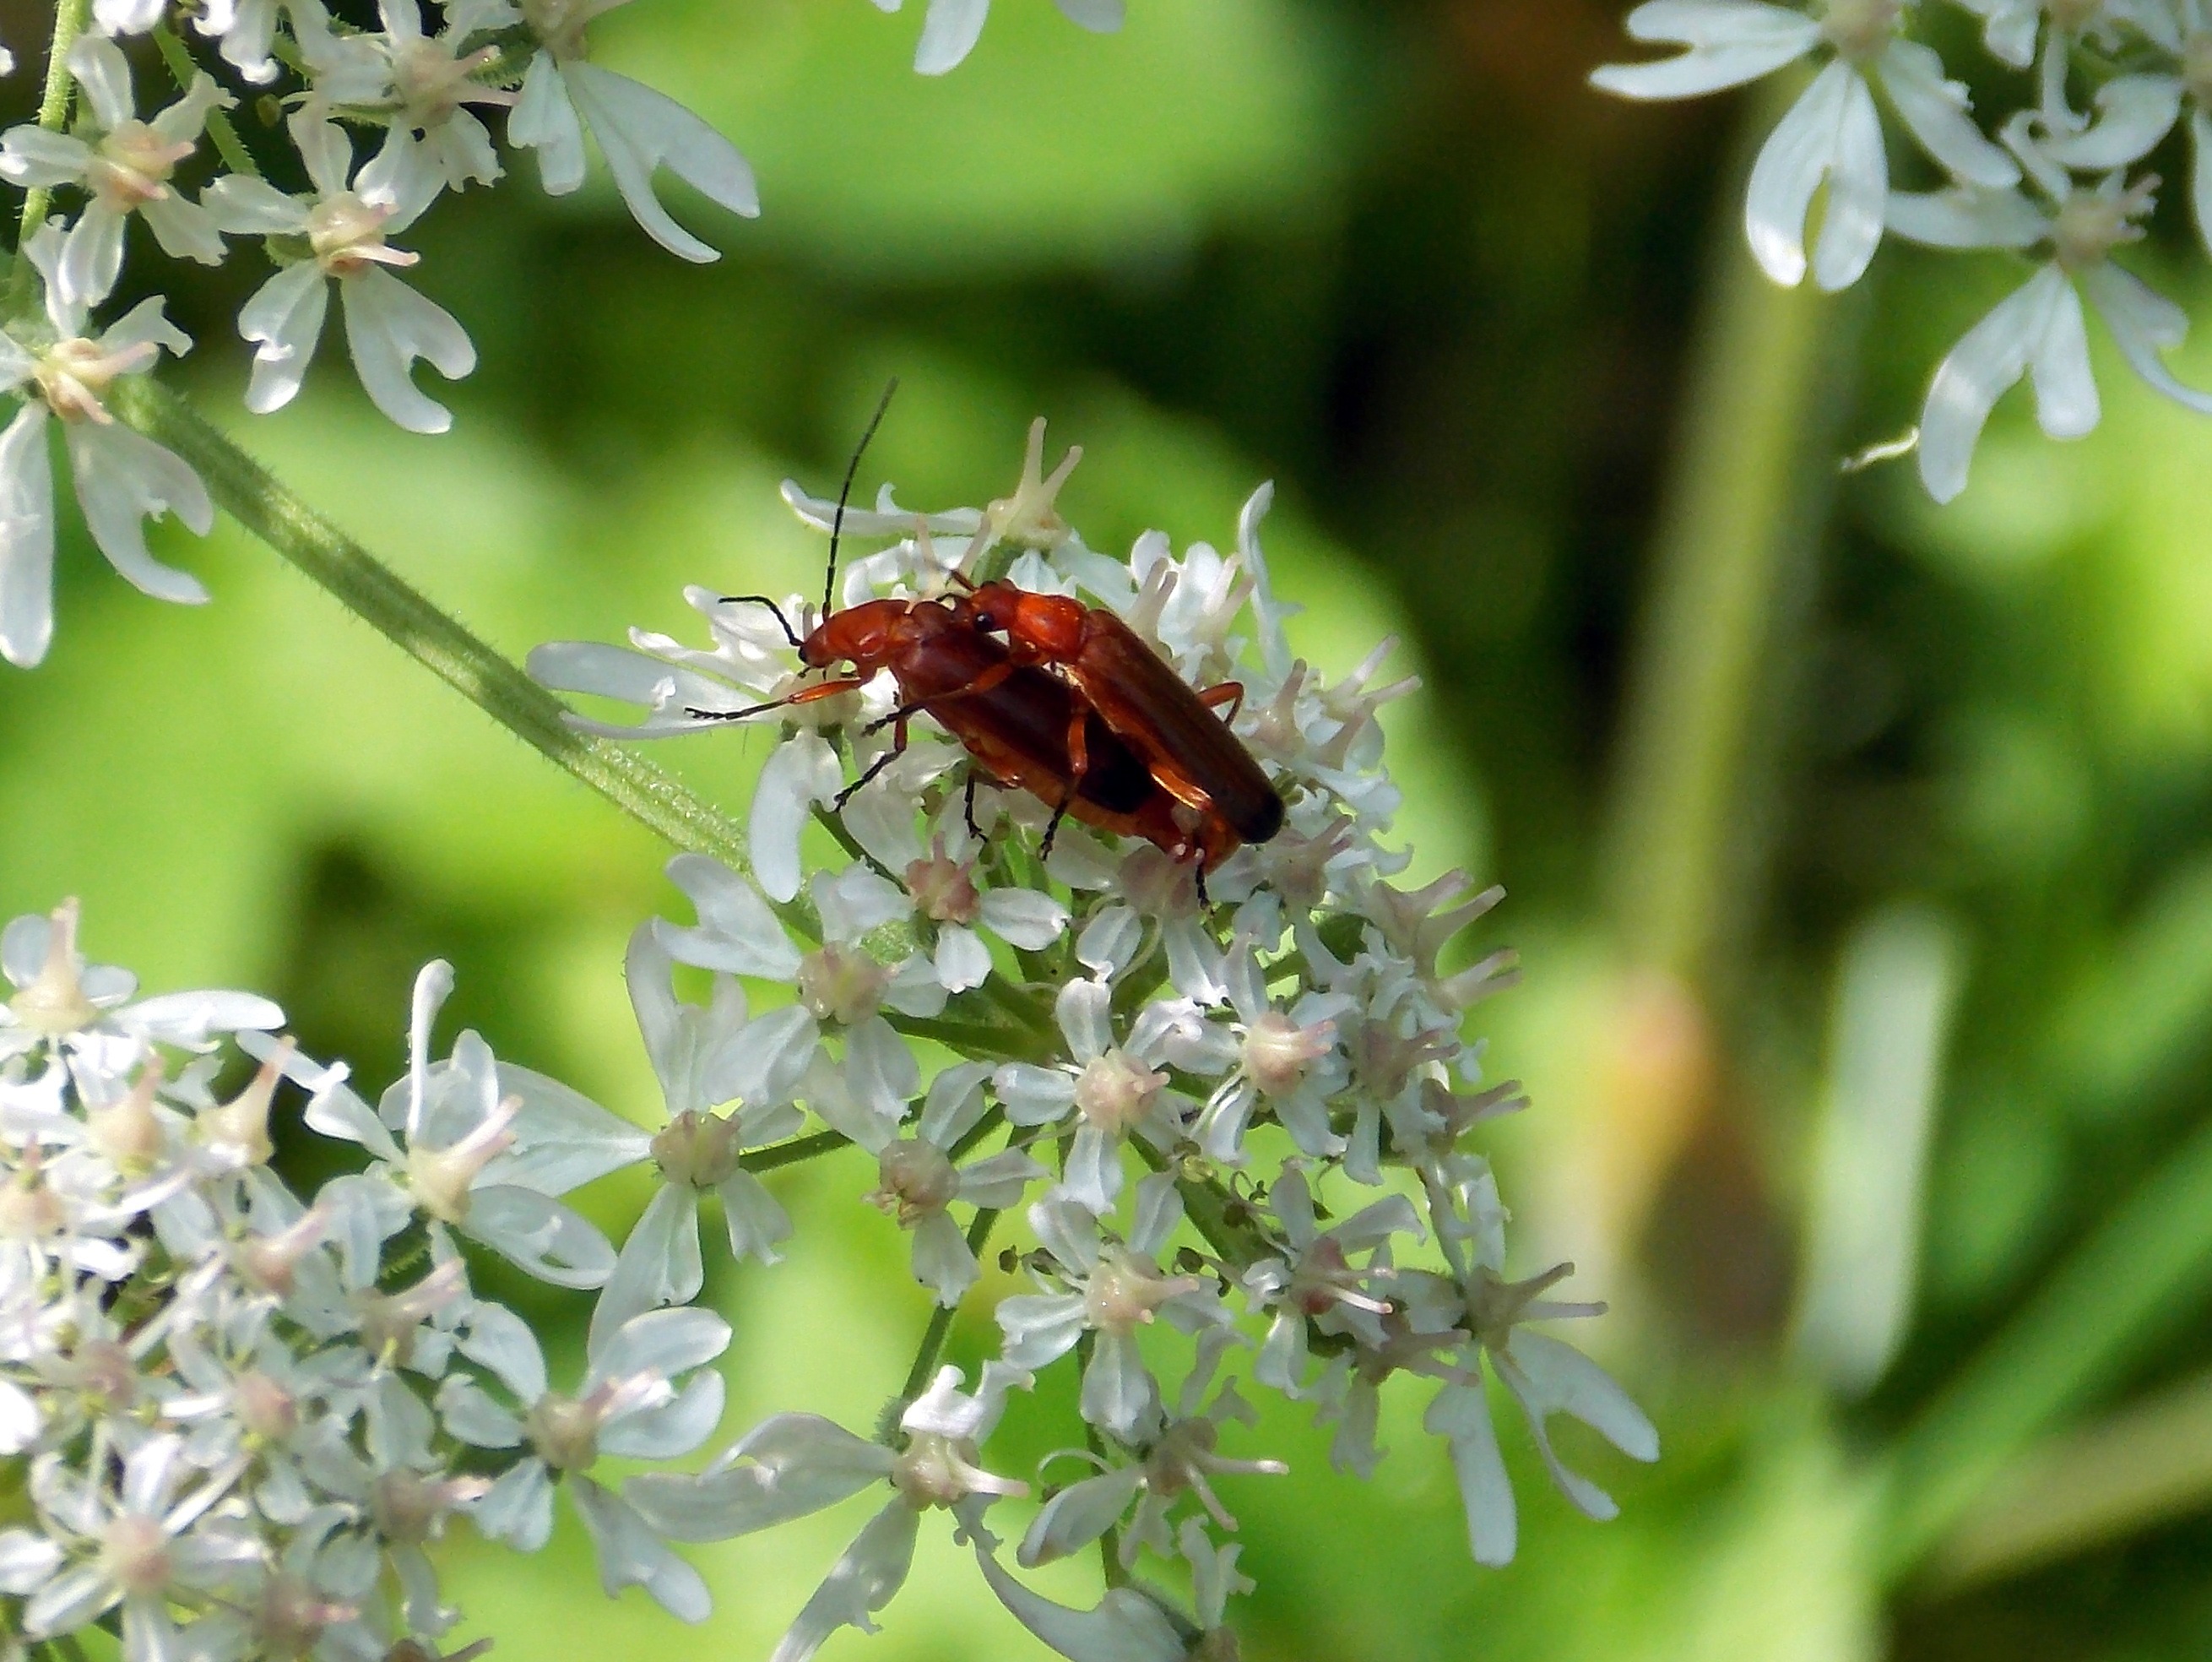
nature, branch, blossom, wing, plant, white, meadow, flower, red, insect, botany, flora, fauna, invertebrate, wildflower, close up, shrub, reproduction, beetle, nectar, yarrow, macro photography, probe, grassland plants, honey bee, meadow yarrow, soldier beetle, elytron, land plant, membrane winged insect, red weichk fer